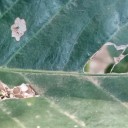
Label: Miner